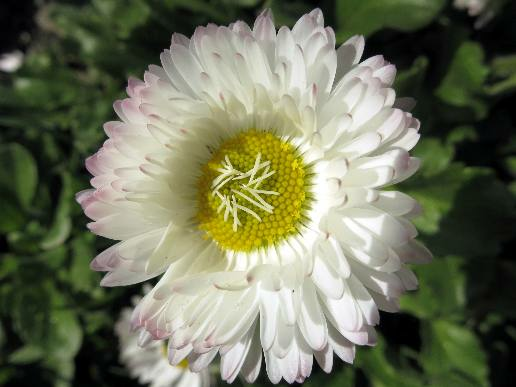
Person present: No